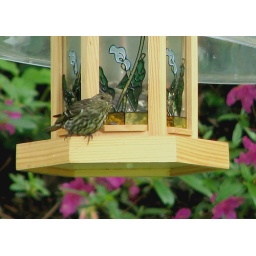
A wet bird sitting with a beak full of seeds on a rainy day in our backyard.